Spark (horse)

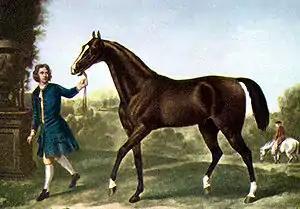
Darley Arabian, ancestor of Spark

Spark was a Thoroughbred stallion who was among the early imports of Thoroughbred horses to America. The Belair Stud stables were associated with him and a mare, Queen Mab, also imported in this period. Frederick, Prince of Wales gave the stallion to Samuel Ogle, the governor of Maryland, as a gift.